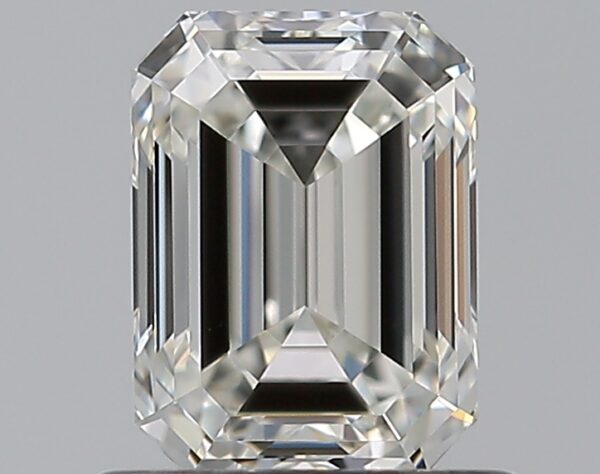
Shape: emerald
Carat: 0.75
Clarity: VVS2
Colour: H
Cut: EX
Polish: EX
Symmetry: VG
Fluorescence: N
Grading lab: GIA
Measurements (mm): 5.91 x 4.35 x 2.97